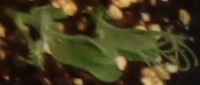
Label: Field Pea